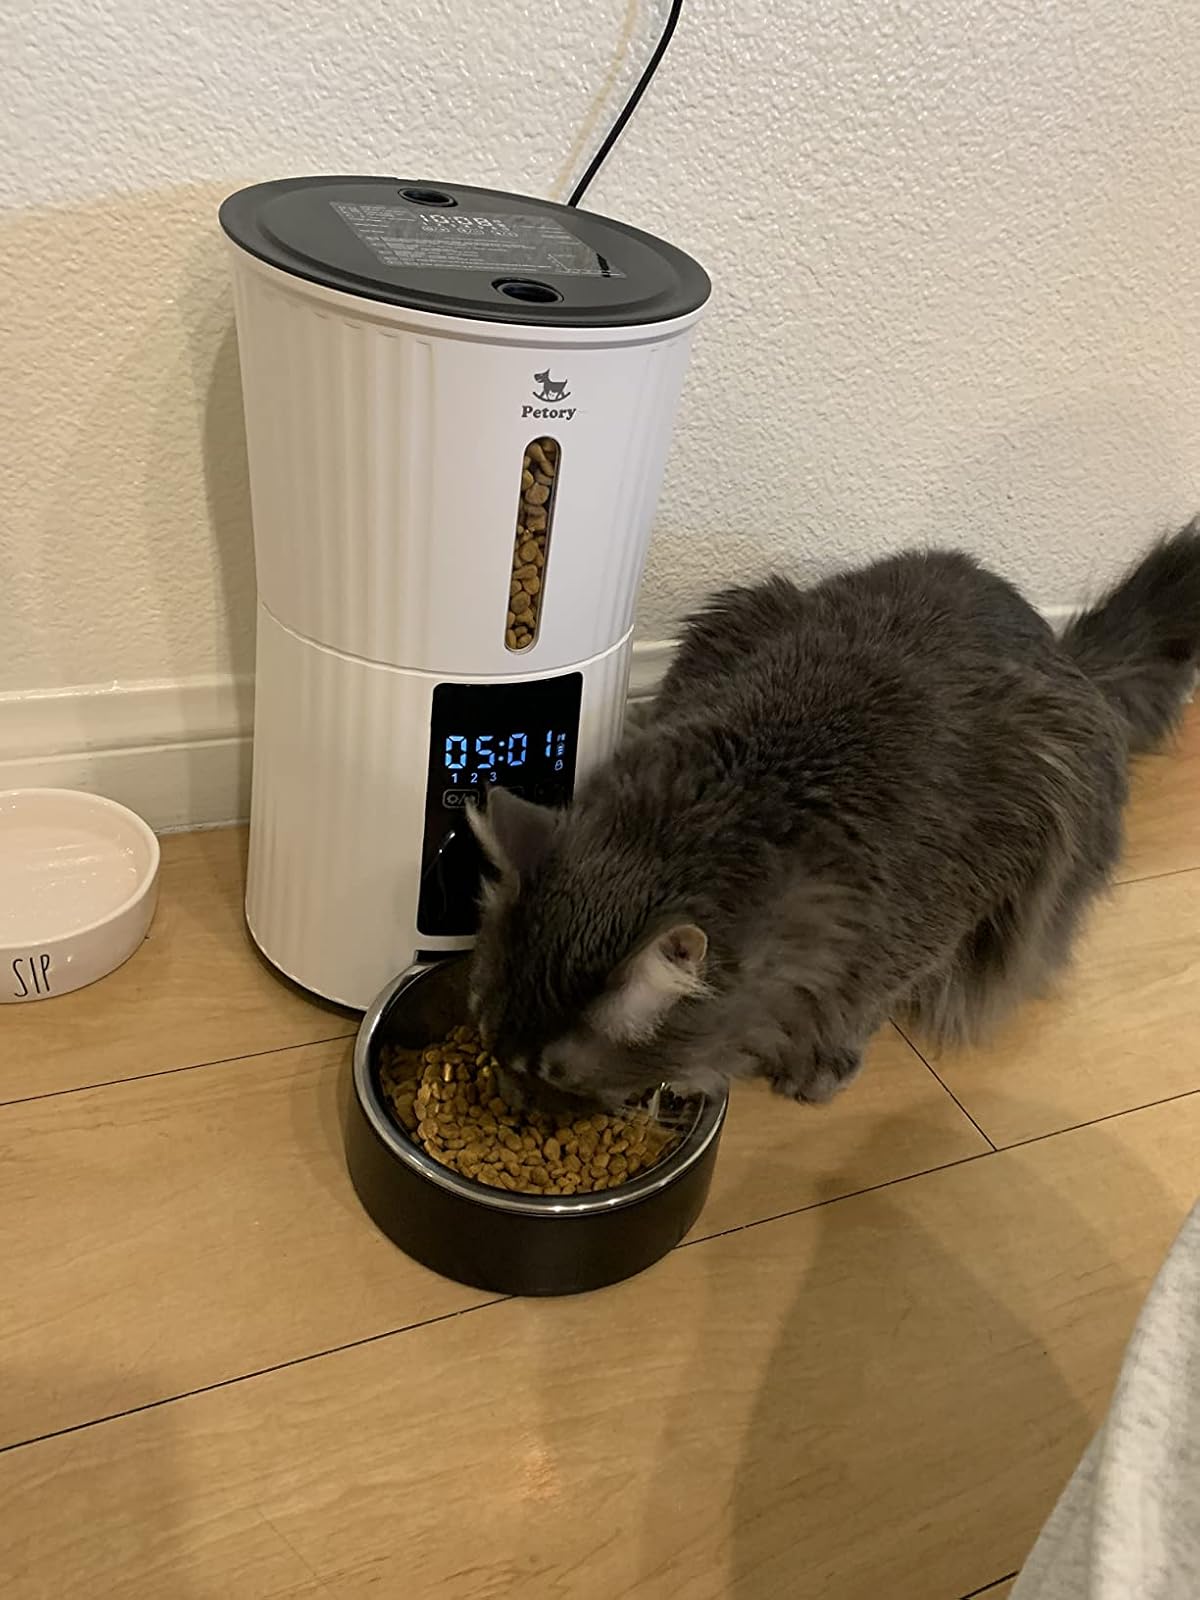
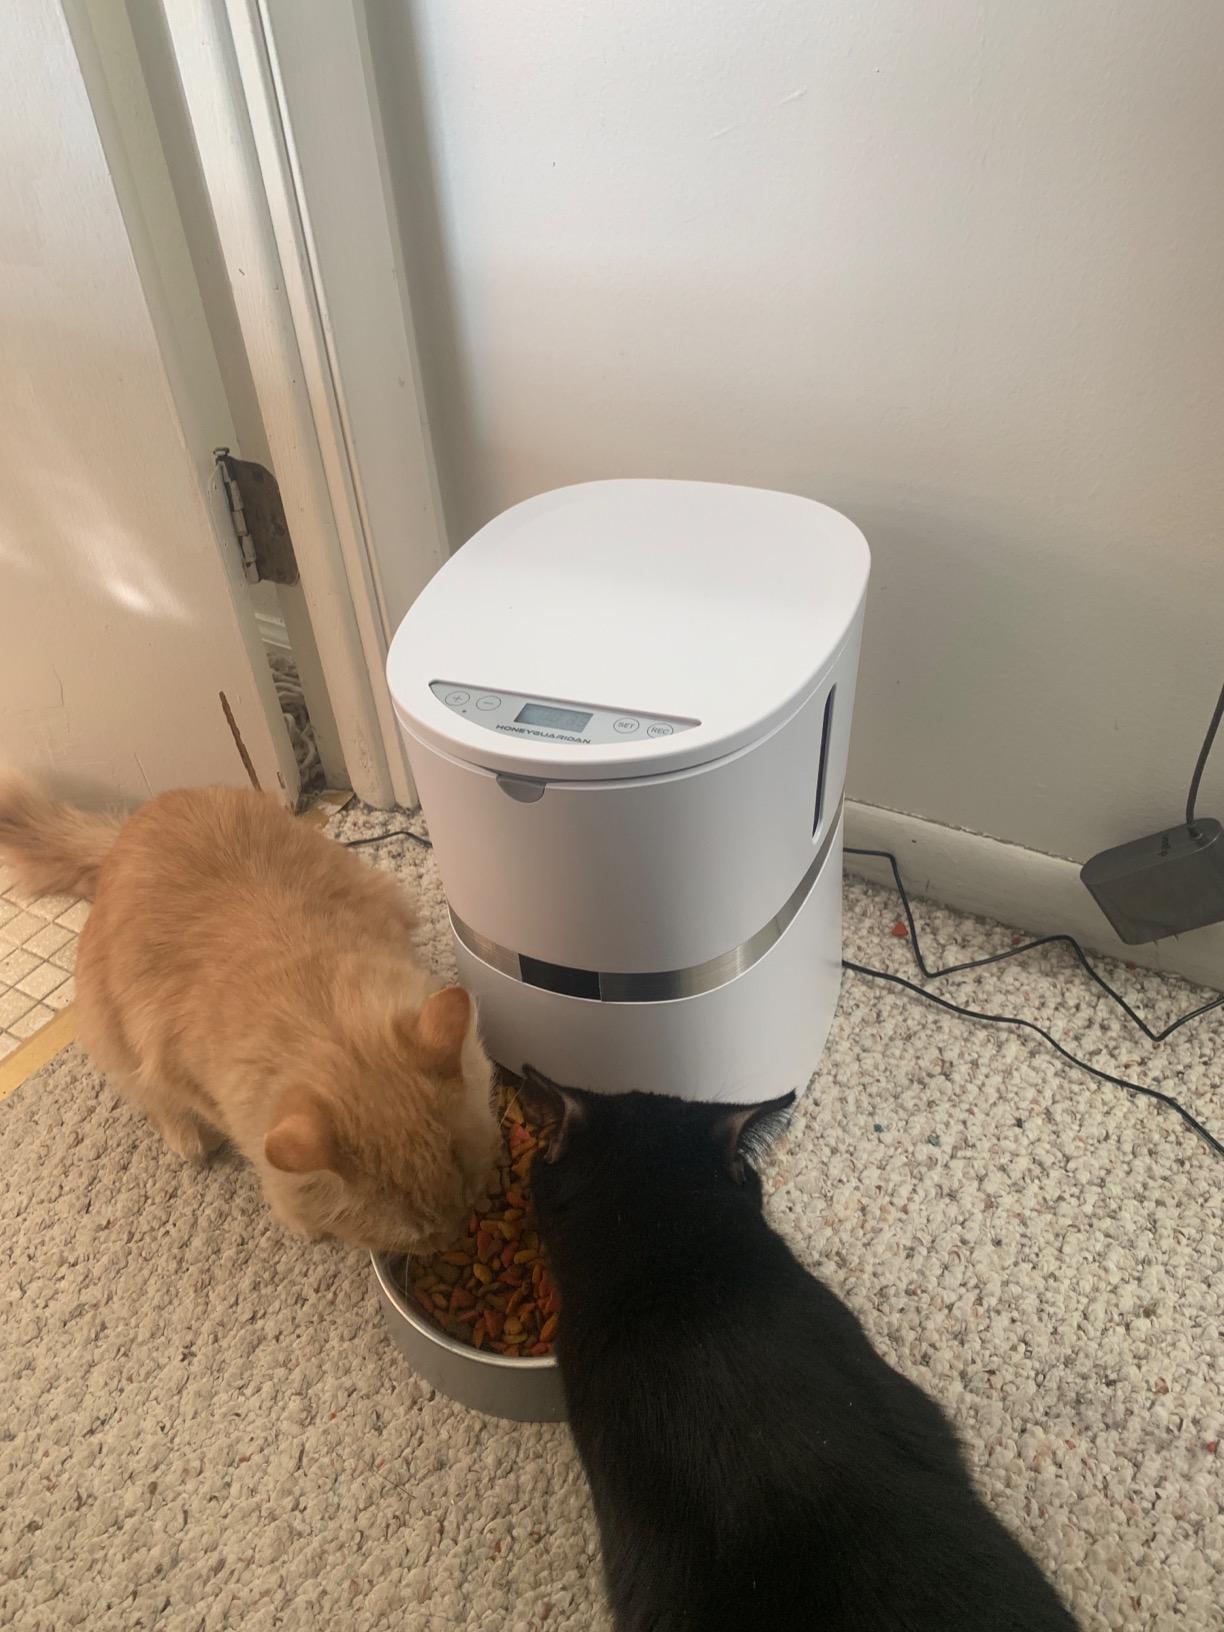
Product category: items_feeder
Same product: no